1911 in South Africa

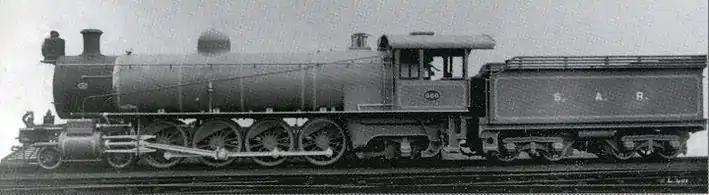
SAR Class 4

Two new Cape gauge locomotive types enter service on the Central South African Railways (CSAR):